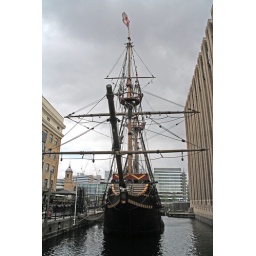
A copy of the ship The Golden Hinde, Sir Francis Drake's vessel in which he set sail in 1577.